Kittie C. McCoy House

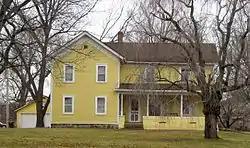

The Kittie C. McCoy House is a single-family home located at 1455 Benstein Road in Commerce Township, Michigan. It was listed on the National Register of Historic Places in 2009.